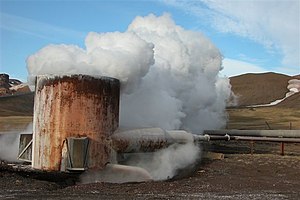
Island / Økonomi / Energi
Geotermisk værk ved Reykjahlíð
Island er en nordisk europæisk østat, der ligger, hvor Nordatlanten møder Ishavet på den midtatlantiske ryg. Landet har 364.260 indbyggere og et areal på 103.000 km², hvoraf landarealet udgør 100.250 km², hvilket gør det til Europas tyndest befolkede land. Landets hovedstad og største by er Reykjavík, der sammen med de omgivende områder i den sydvestlige del af landet er hjemsted for to tredjedele af landets befolkning.